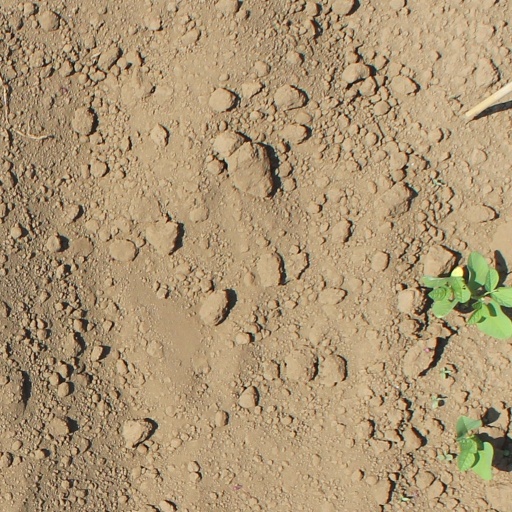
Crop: soybean